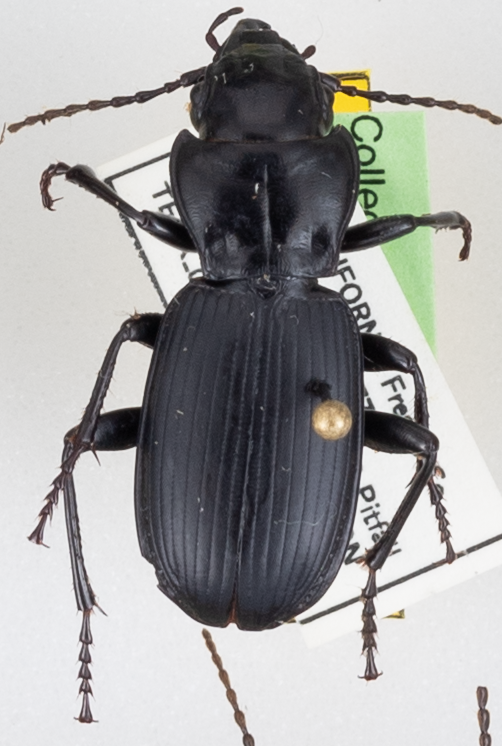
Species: Pterostichus lama
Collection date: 2021-06-08
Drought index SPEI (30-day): -1.194
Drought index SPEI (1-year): -2.09
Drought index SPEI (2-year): -2.09